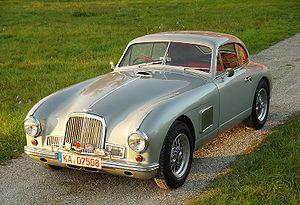
L'Aston Martin DB2 est une sportive automobile du constructeur britannique Aston Martin. Elle est la première automobile de la génération des DB — d'après les initiales de David Brown, nouveau propriétaire d'Aston Martin depuis 1947 — qui apportera de nouveau le succès au constructeur. Celui-ci avait en effet frôlé la faillite au lendemain de la Seconde Guerre mondiale. Produite à 410 exemplaires entre 1950 et 1953, elle sera déclinée en version cabriolet, dénommée « Drop Head Coupe », et en version « haute performances » DB2 Vantage.